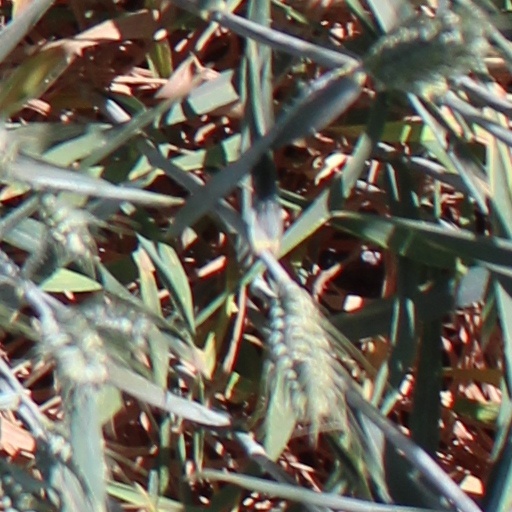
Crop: wheat